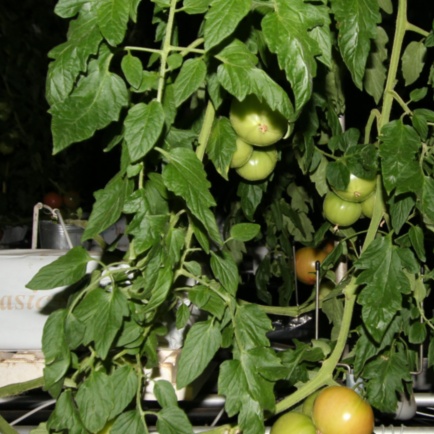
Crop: tomato